Oscar Ruggeri

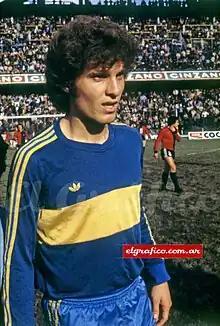
Ruggeri with Boca Juniors in 1980

Oscar Alfredo Ruggeri (born 26 January 1962) is an Argentine former professional footballer who played as centre-back. Nicknamed "El Cabezón" ("The Big-head One"), Ruggeri achieved success at the international level with the Argentina national team, being part of the teams that won the 1986 FIFA World Cup, two editions of the Copa América and the 1992 FIFA Confederations Cup. At the club level, Ruggeri's most successful stint was with Argentine club River Plate, where he won the 1986 Copa Libertadores (also the club's first title win in this tournament) the 1986 Copa Interamericana and the 1986 Intercontinental Cup. Known for his rough style of play when marking opposing players and aerial ability, Ruggeri is considered one of the all-time best defenders to come out of Argentina. Following his retirement as a player, Ruggeri turned to managing, where he held posts in Argentina, Mexico and Spain. His last job as a manager was in 2006 with Argentine club San Lorenzo. Since then, Ruggeri went on to have a career on Argentine television, as commentator on football shows. He is currently a member of "90 Minutos de Fútbol", which airs on ESPN Argentina Latin America.